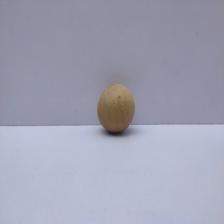
Size: Small